Fred Rogers

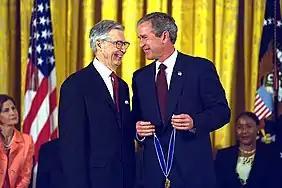
Rogers being presented the Presidential Medal of Freedom by President George W. Bush in the East Room of the White House on July 9, 2002

"Mister Rogers' Neighborhood" emphasized young children's social and emotional needs, and unlike another PBS show, "Sesame Street", which premiered in 1969, did not focus on cognitive learning. Writer Kathy Merlock Jackson said, "While both shows target the same preschool audience and prepare children for kindergarten, "Sesame Street" concentrates on school-readiness skills while "Mister Rogers Neighborhood" focuses on the child's developing psyche and feelings and sense of moral and ethical reasoning". The "Neighborhood" also spent fewer resources on research than "Sesame Street", but Rogers used early childhood education concepts taught by his mentor Margaret McFarland, Benjamin Spock, Erik Erikson, and T. Berry Brazelton in his lessons. As "The Washington Post" noted, Rogers taught young children about civility, tolerance, sharing, and self-worth "in a reassuring tone and leisurely cadence". He tackled difficult topics such as the death of a family pet, sibling rivalry, the addition of a newborn into a family, moving and enrolling in a new school, and divorce. For example, he wrote a special segment that dealt with the assassination of Robert F. Kennedy that aired on June 7, 1968, two days after the assassination occurred.